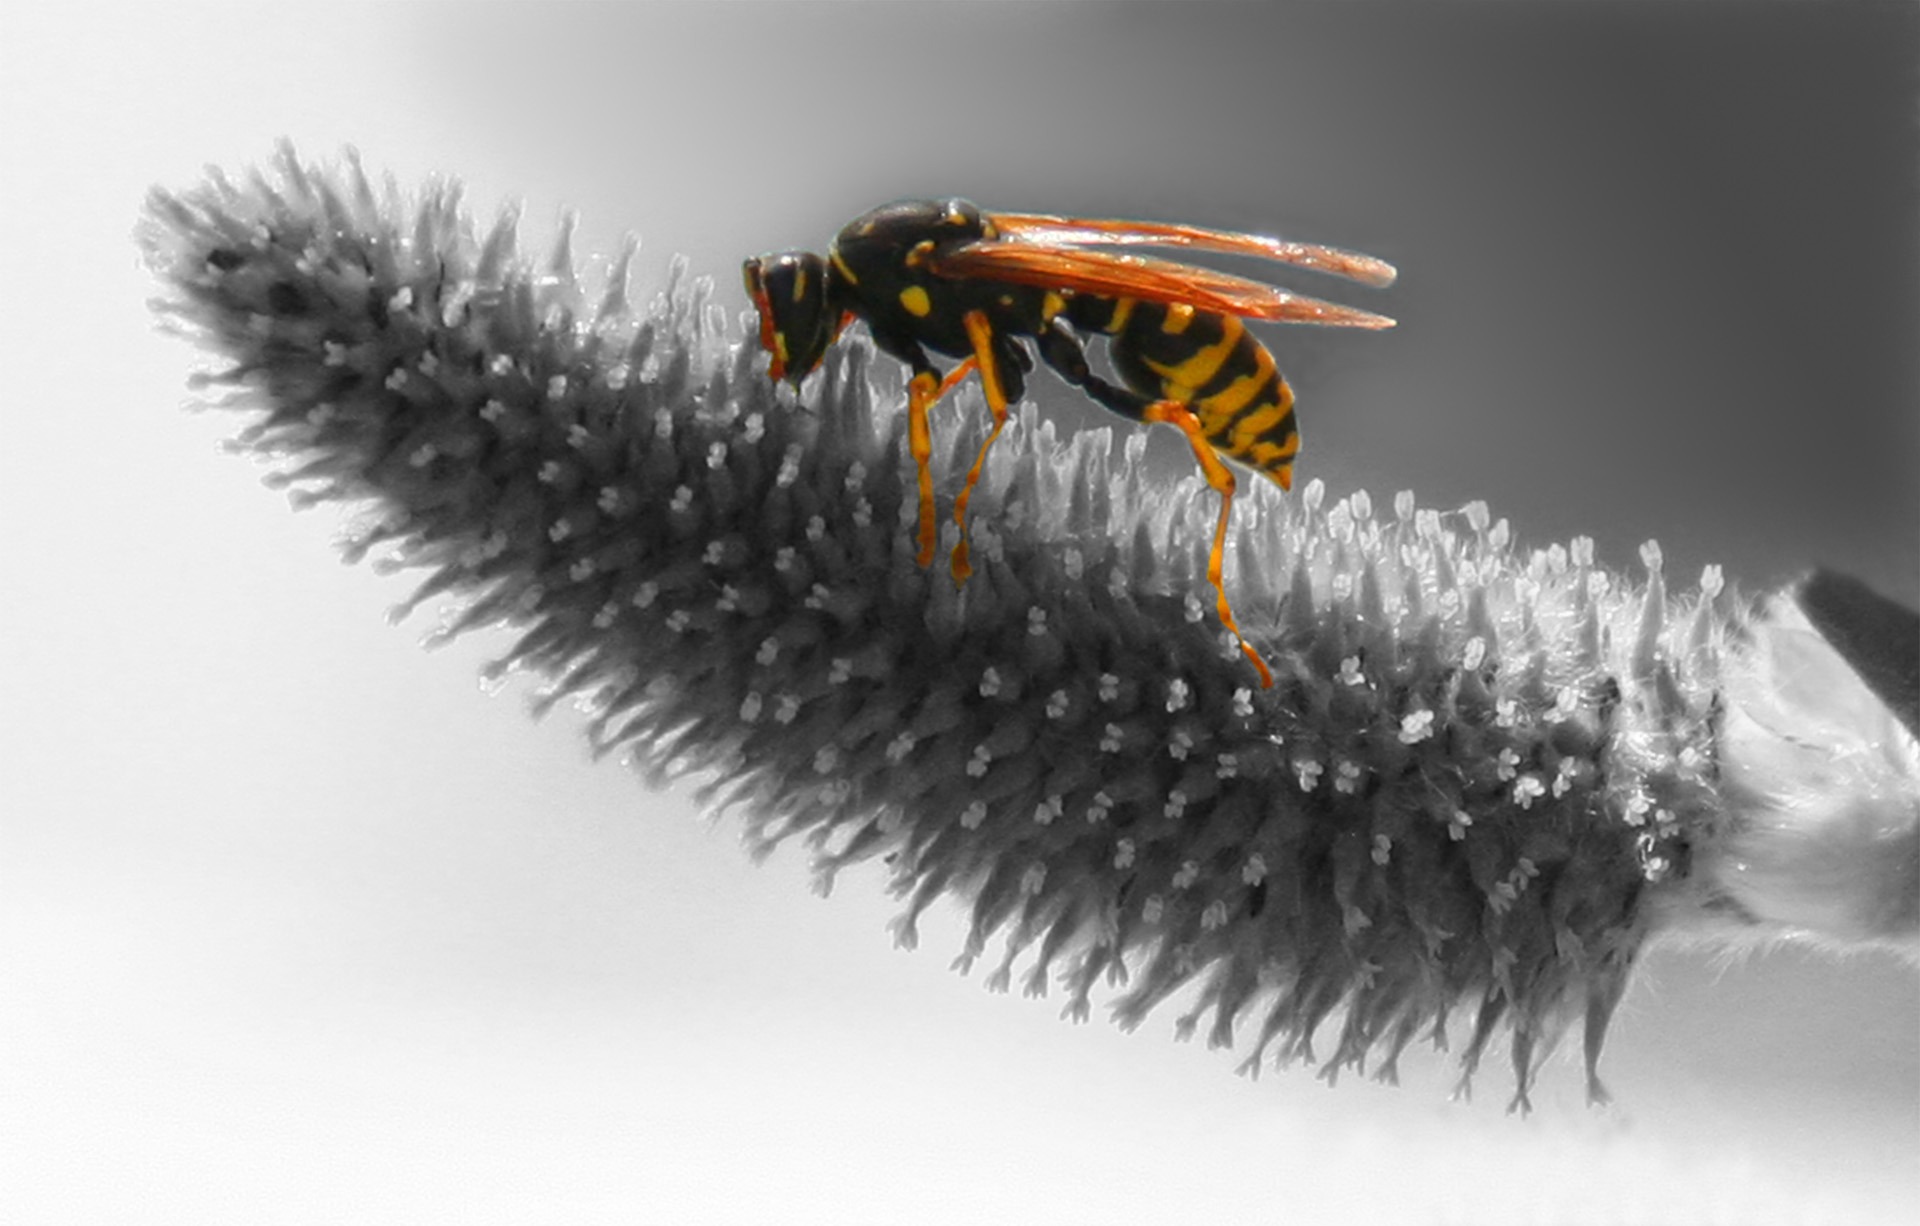
nature, grass, blossom, wing, photography, bloom, fly, insect, macro, fauna, invertebrate, close up, bee, wasp, pest, macro photography, membrane winged insect